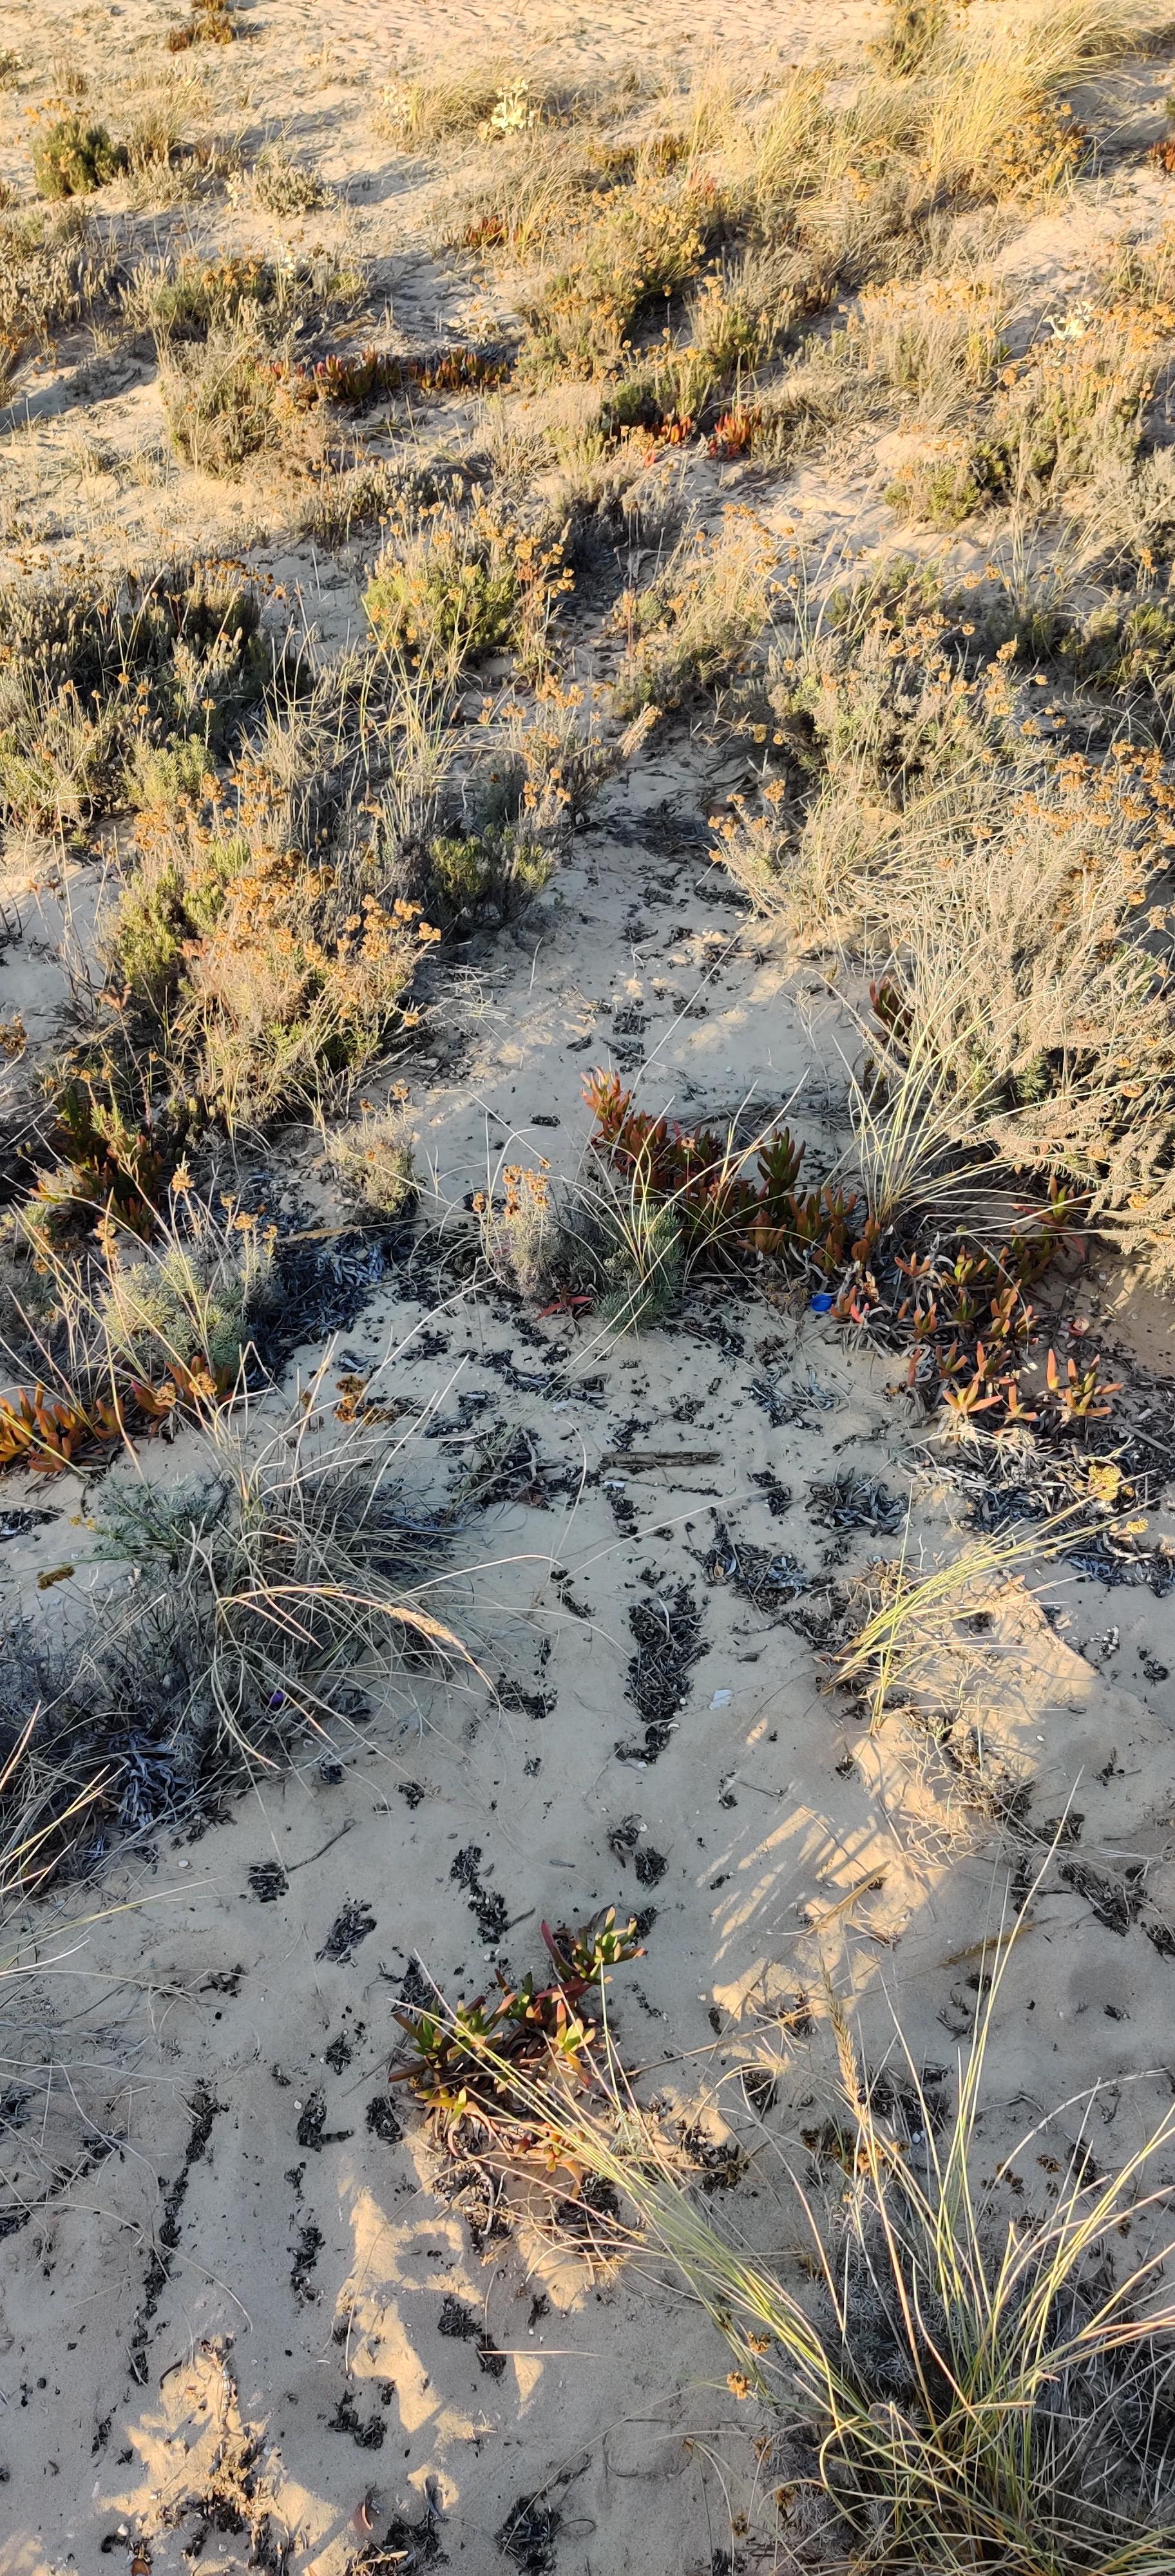
Object: Plastic bottle cap (Bottle cap)